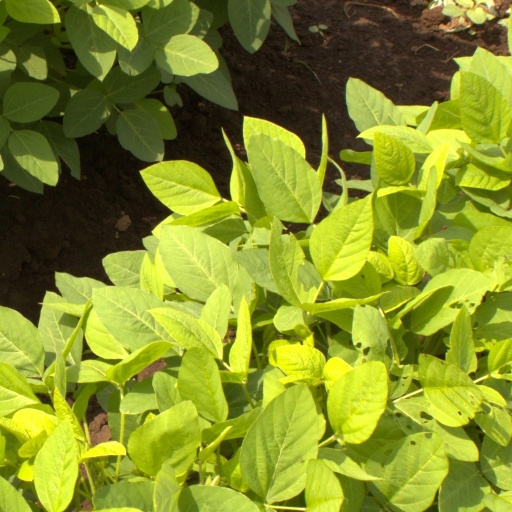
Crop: soybean